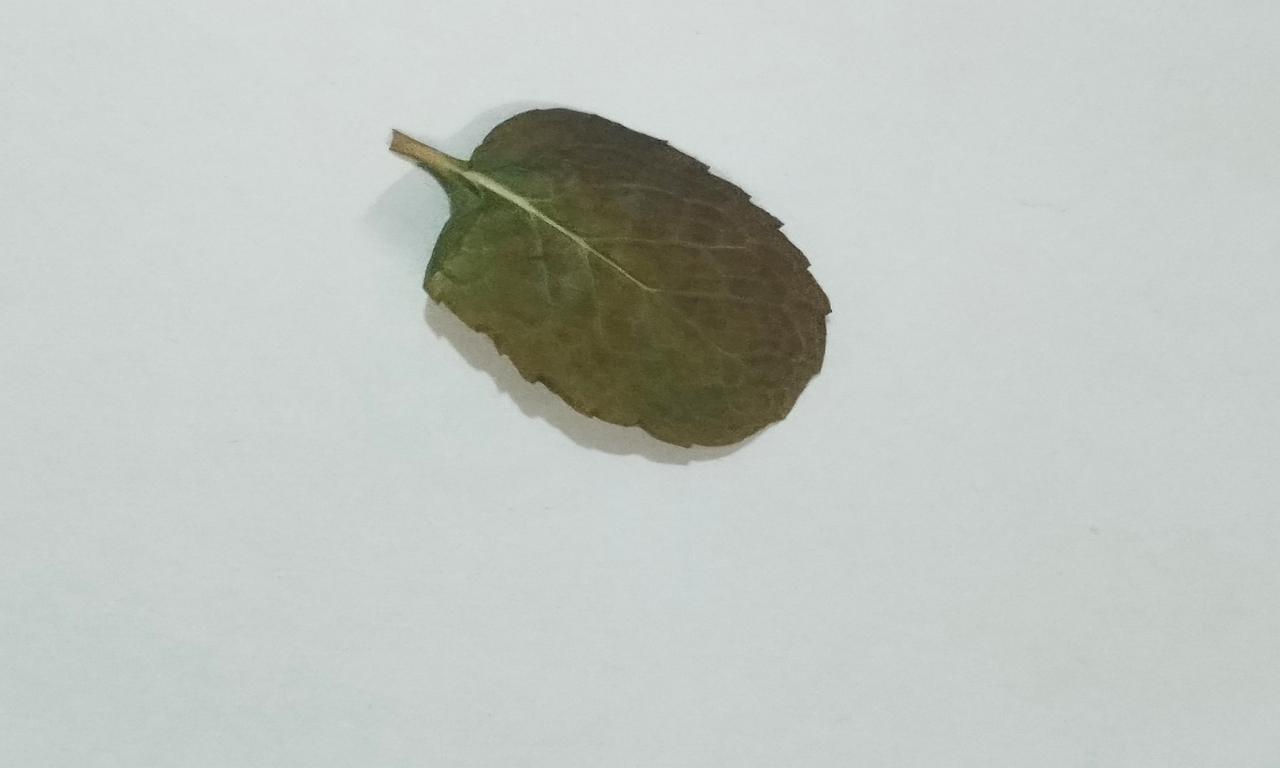
Label: Dried